P.T.O. II

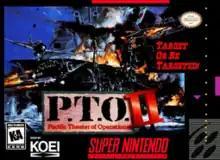
North American cover art

P.T.O. II (Pacific Theater of Operations II), released as in Japan, is a Koei strategy video game that depicts the conflict between the US and Japan during World War II. The video game is a sequel to "P.T.O." It was originally released in 1993 for the NEC PC-9801 and had been ported to various platforms since, such as the Super Nintendo Entertainment System.